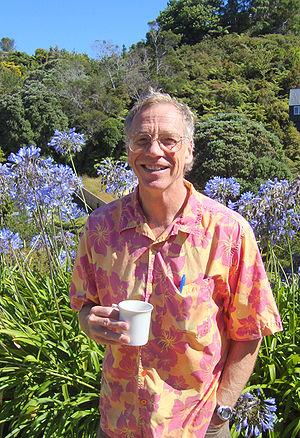
Lancement à White Sands de la septième fusée américaine dans l’espace. Elle atteint 21 000 mètres d’altitude.
Michael Hartley Freedman est un mathématicien américain. En 1986, il a reçu la médaille Fields pour son travail sur la conjecture de Poincaré, un des grands problèmes du XXᵉ siècle. Il rejoint Microsoft en 1997.